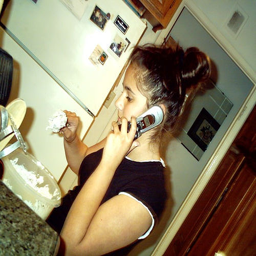
A woman talking on a cell phone while holding a glob of food.
A woman mixes something while talking on a cellphone.
A girl is eating while on a cellphone
The girl talks on her cell phone while cooking food.
A woman standing in a room with a cell phone.